Sammy Hagar

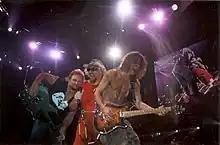
Hagar performing with Van Halen in 2004

After the successful tour with David Lee Roth, Hagar started thinking about his former Van Halen bandmates, calling Alex in late 2003 following a tip from a mutual friend. In 2004, Van Halen toured with Hagar while releasing a 2-CD greatest hits album, titled "The Best of Both Worlds", featuring three new Van Halen tracks fronted by Hagar.